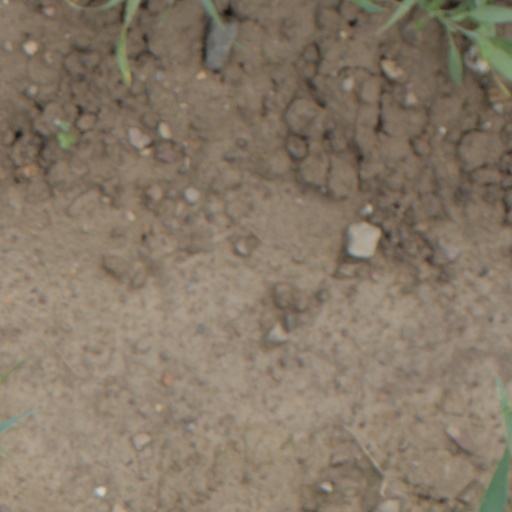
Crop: wheat